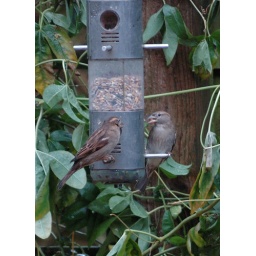
xris's pix....2 female house sparrows in my garden..